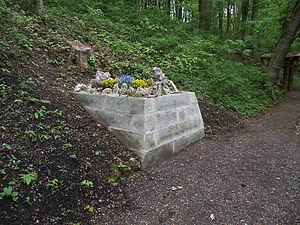
La « comtesse des Ténèbres » est une femme dont l'identité demeure à ce jour inconnue, et qui vécut, vêtue de noir et voilée, à Hildburghausen de 1807 à sa mort en 1837 ; son comportement et la dissimulation de son visage sont à l'origine de diverses théories sur son identité. Personne ne connaissait cette identité, mais comme elle était toujours voilée, elle fut surnommée « la Comtesse des Ténèbres ».